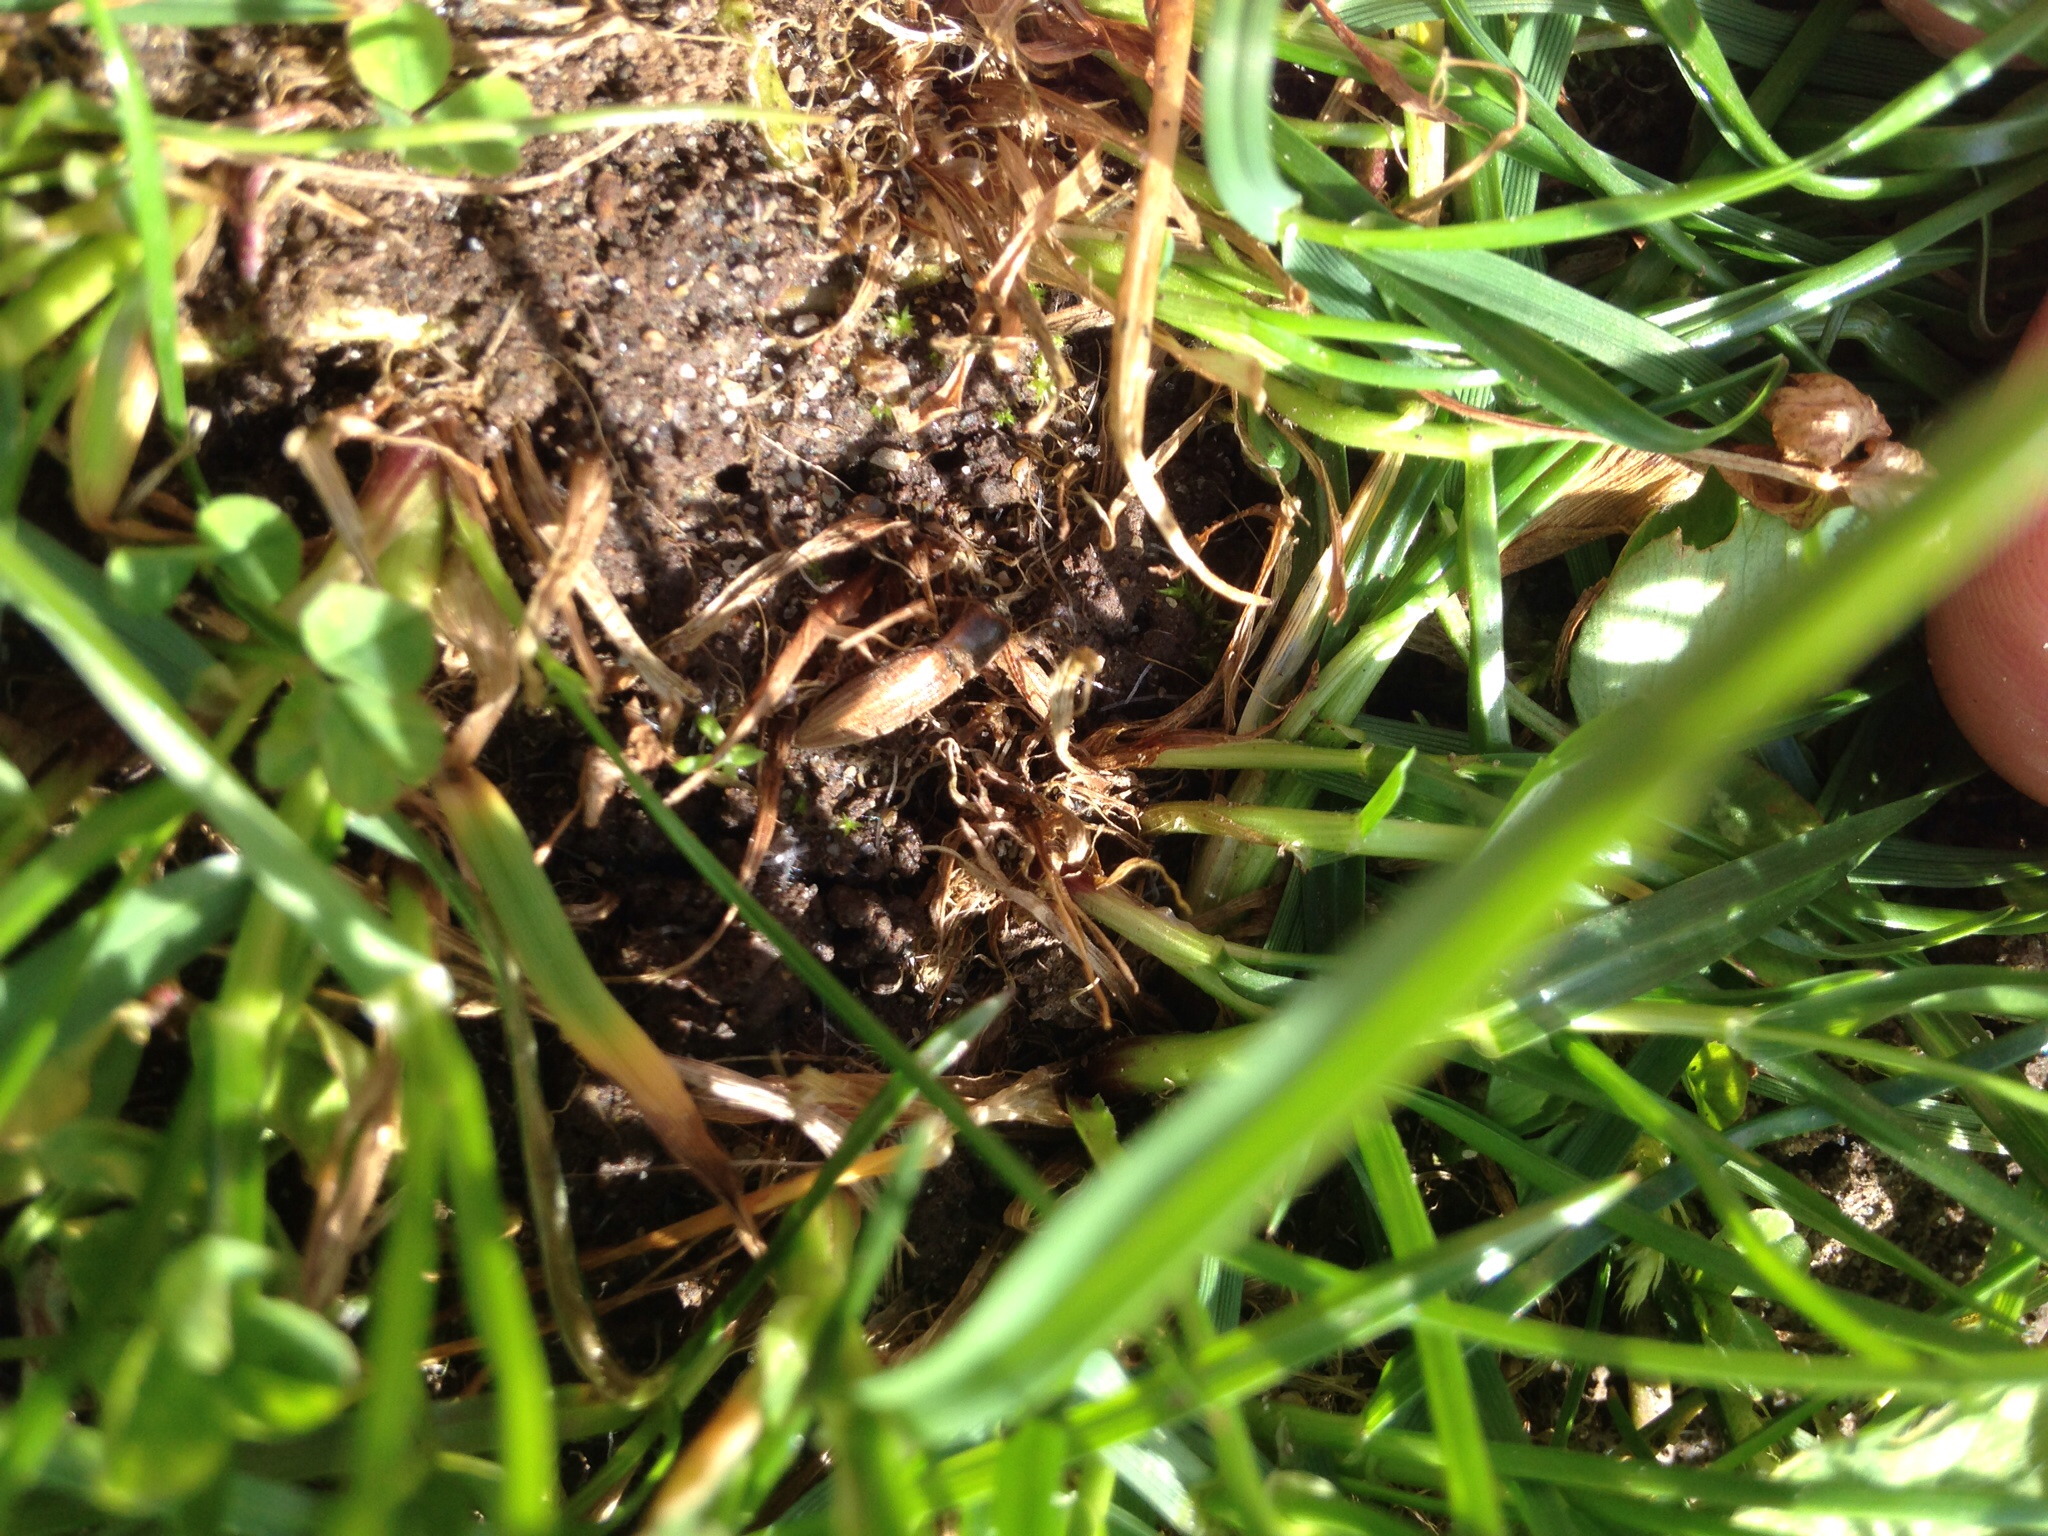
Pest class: clickbeetles_wireworms